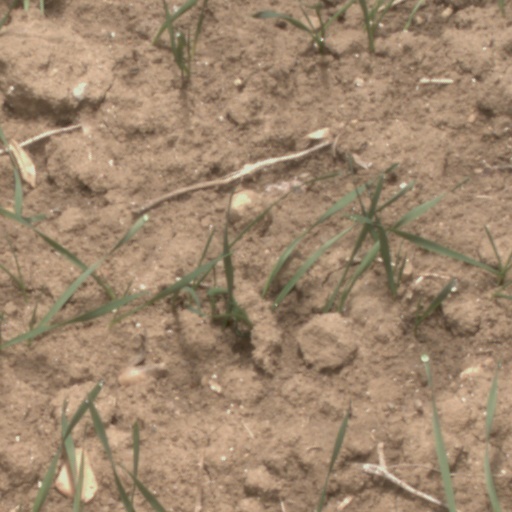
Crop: wheat